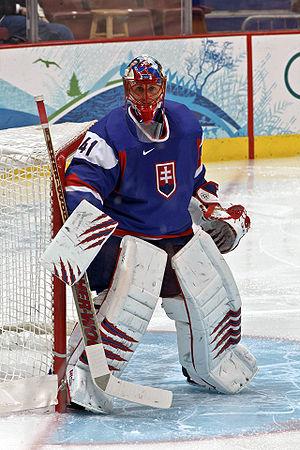
Jaroslav Halák est un joueur professionnel slovaque de hockey sur glace évoluant au poste de gardien de but.